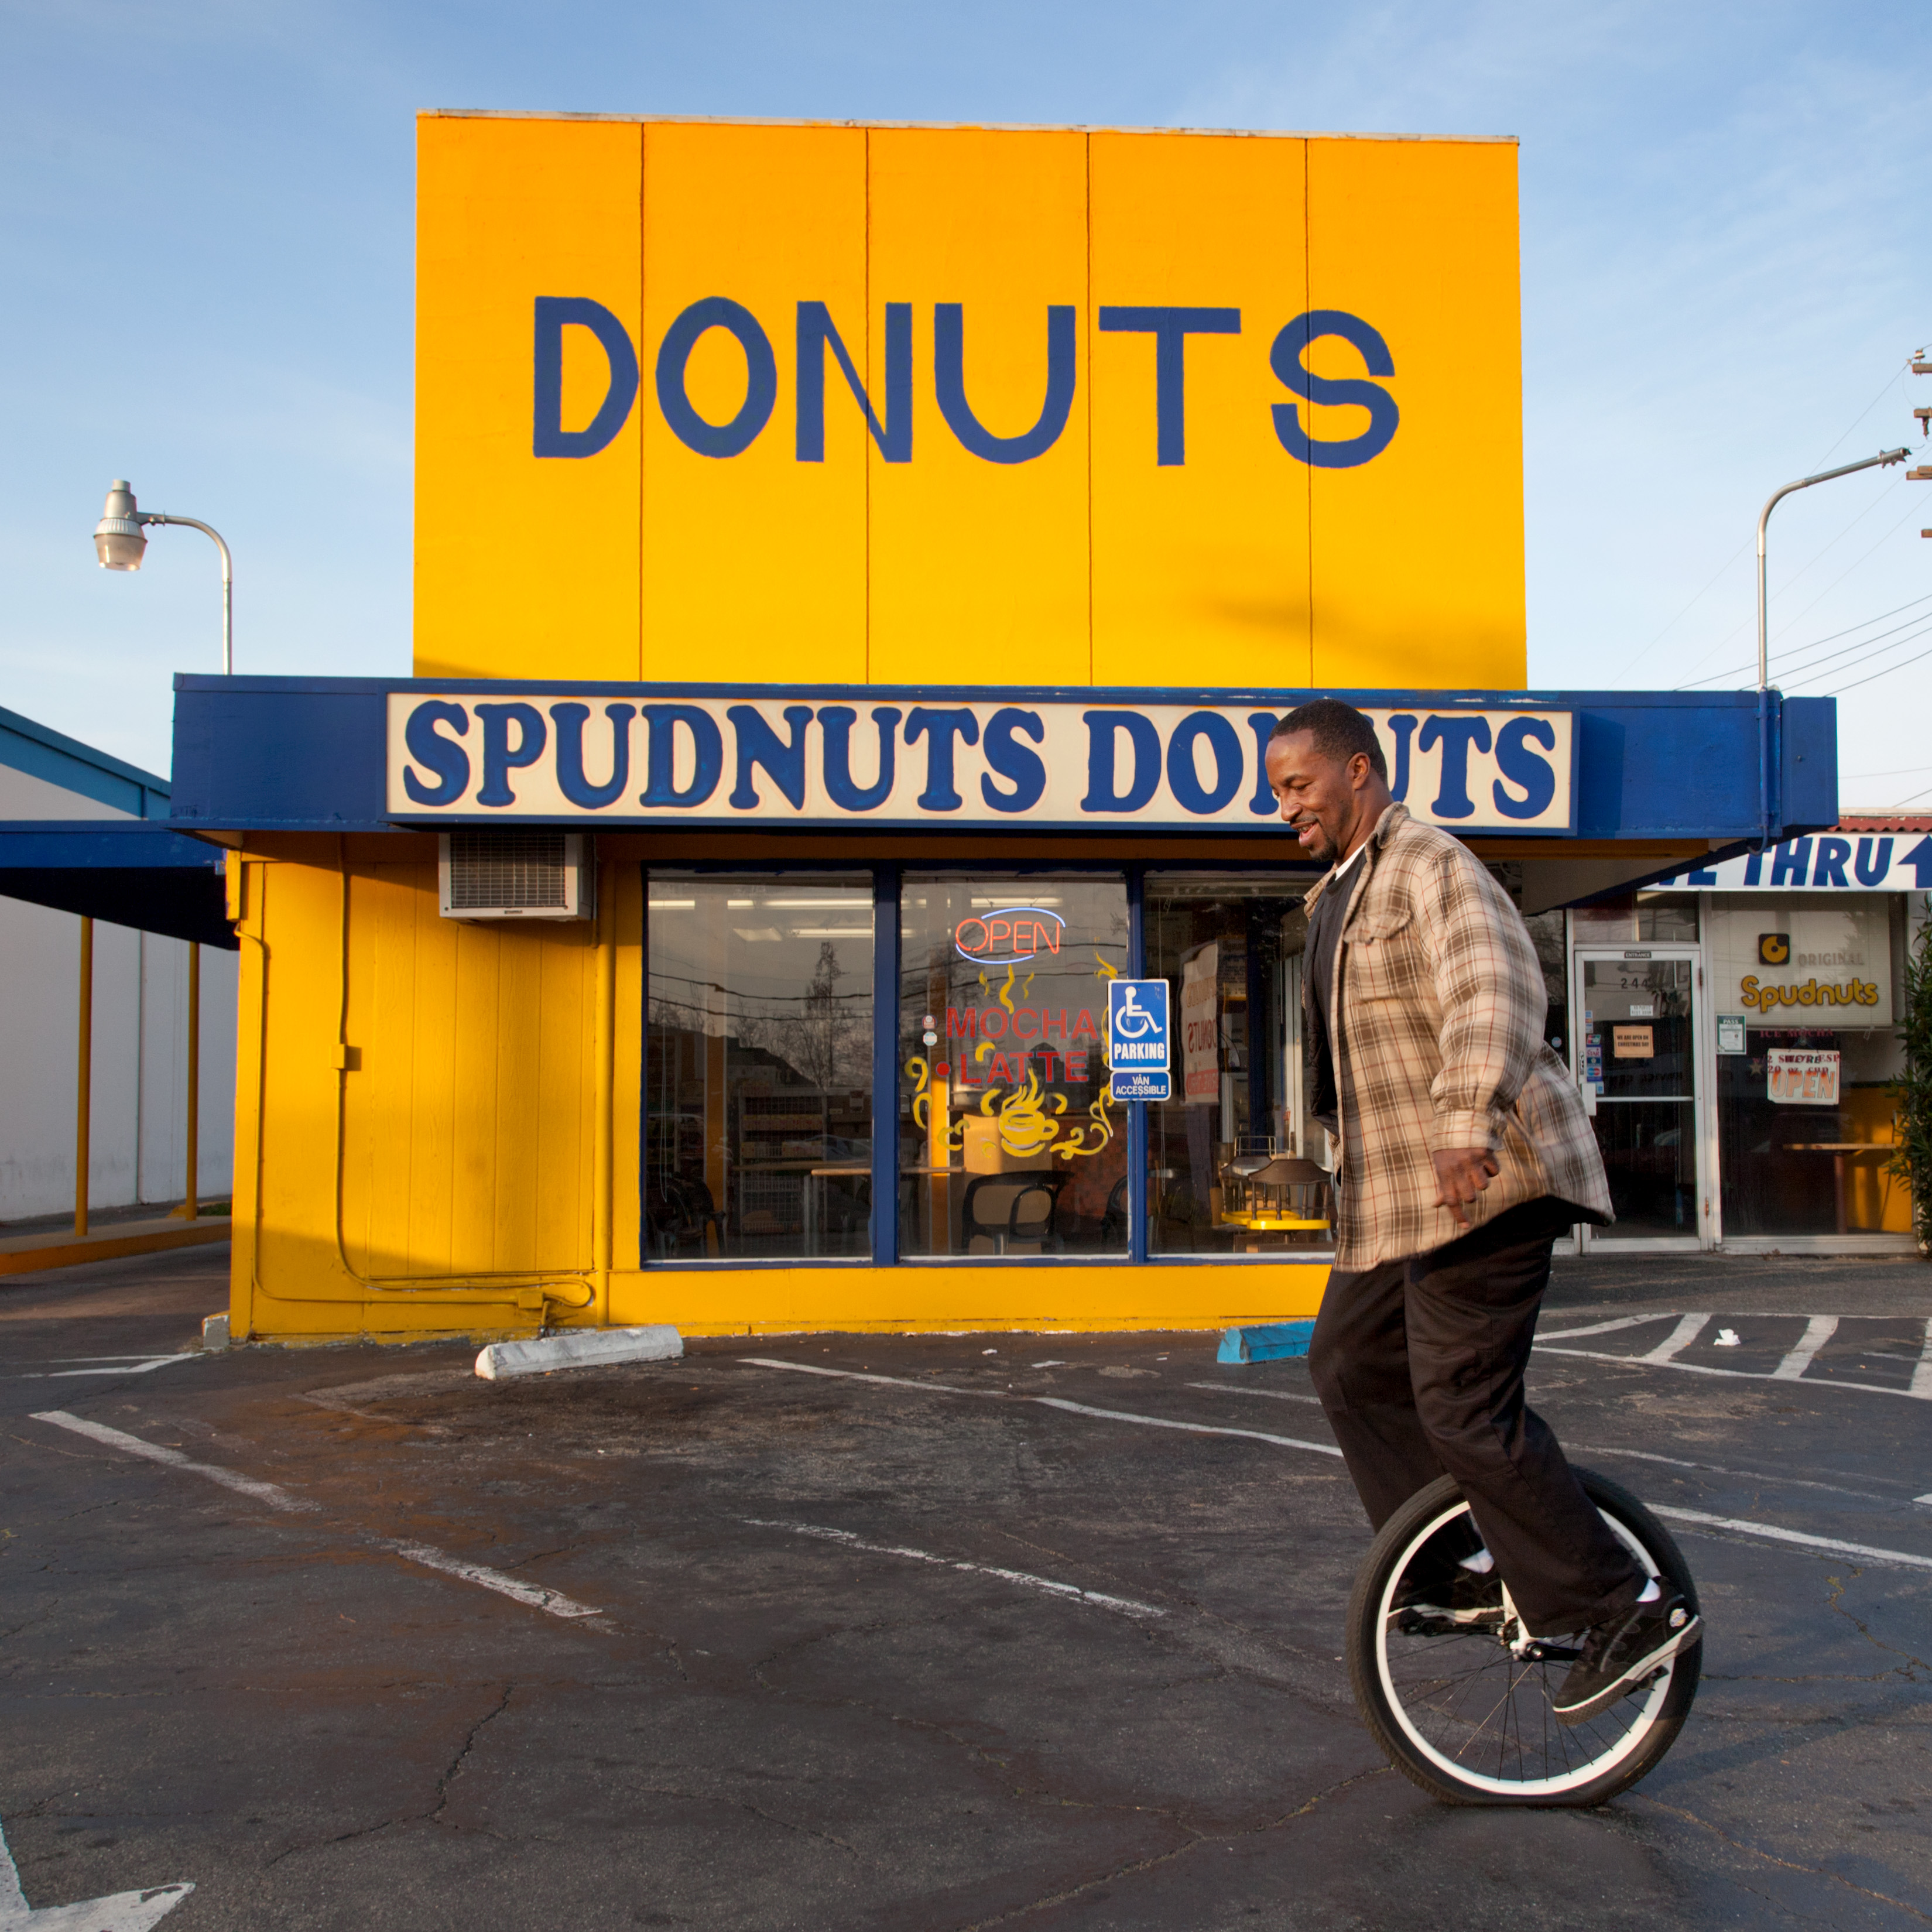
advertising, vehicle, ride, doughnut, unicycle, sacramento